Get Out

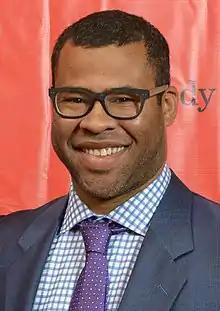
"Get Out" is Jordan Peele's directorial debut.

"Get Out" is the directorial debut of Jordan Peele, who had previously worked in comedy, including the sketch show "Key & Peele". Peele noted the similarities between the horror and comedy genres in their pacing and reveals, stating that his experience with comedy had given him a training ground for the film. Peele listed "The Stepford Wives" (1975) as a source of inspiration, describing it as a horror movie with a satirical premise. As the film deals with racism, Peele has acknowledged that the story is personal, but far from autobiographical.